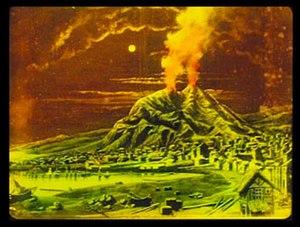
Éruption volcanique à la Martinique est un court métrage de Georges Méliès sorti en 1902 au début du cinéma muet.